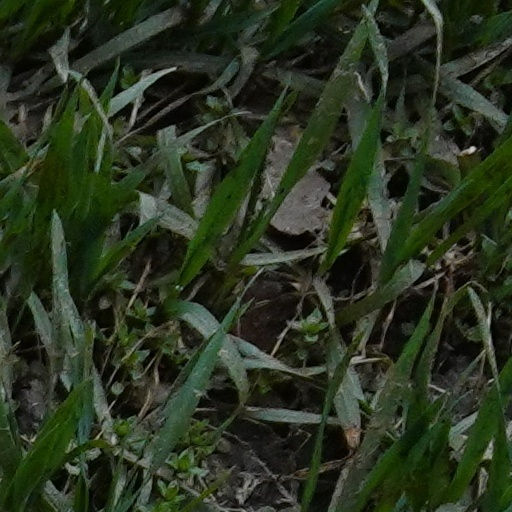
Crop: wheat